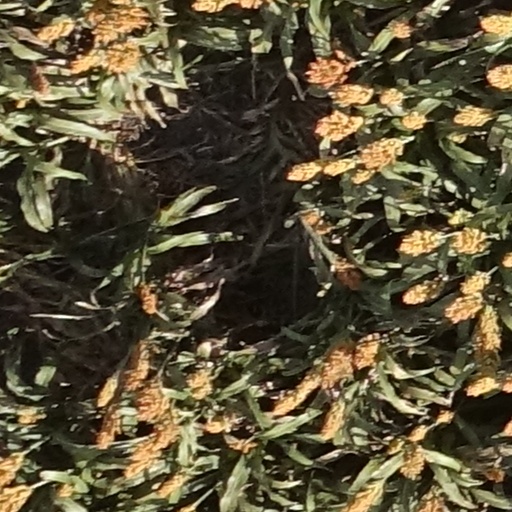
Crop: sorghum